Chinese government response to COVID-19

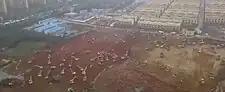
Construction site of Huoshenshan Hospital as it appeared on 24 January

A specialty hospital named Huoshenshan Hospital has been constructed as a countermeasure against the outbreak and to better quarantine the patients. Wuhan City government had demanded that a state-owned enterprise construct such a hospital "at the fastest speed" comparable to that of the SARS outbreak in 2003. Upon opening, the specialty hospital had 1,000 beds and took up 30,000 square metres. The hospital is modelled after the , which was fabricated for the SARS outbreak of 2003, itself built in only seven days.